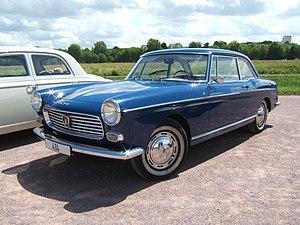
Peugeot 404 coupé, dessinée par Pininfarina.
Les Peugeot 404 Coupé & Cabriolet sont des automobiles de la marque Peugeot fabriquées en Italie par la carrosserie Pininfarina dans son usine de San Giorgio Canavese près de Turin.
La Peugeot 404 est une automobile du constructeur automobile français Peugeot, produite à partir du 10 mai 1960. Ce sera, en mai 1962, la première berline française de série équipée d'un moteur à injection.